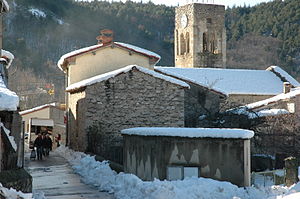
Fillols
Fillols er en by og kommune i departementet Pyrénées-Orientales i Sydfrankrig.